Polymer degradation

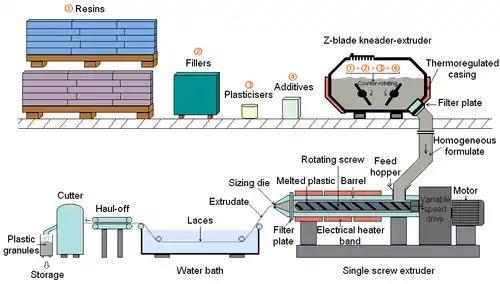
Plastic compounding scheme

Thermoplastic polymers (be they virgin or recycled) must be heated until molten to be formed into their final shapes, with processing temperatures anywhere between 150-320 °C (300–600 °F)